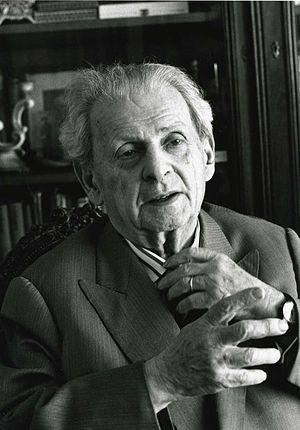
Emmanuel Levinas, né le 12 janvier 1906 à Kaunas et mort le 25 décembre 1995 à Paris, est un philosophe d'origine lituanienne naturalisé français en 1930. Il a reçu dès son enfance une éducation juive traditionnelle, principalement axée sur la Torah. Plus tard, il a été introduit au Talmud par l'énigmatique « Monsieur Chouchani ». La Torah enseignée par Levinas est dérivée de ses leçons.
Monsieur Chouchani est un rabbin, philosophe, talmudiste et maître à penser juif né à la fin du XIXᵉ siècle possiblement à Brest et mort à Montevideo le 26 janvier 1968. Il enseigne dès avant la Seconde Guerre mondiale. Après la guerre de nombreux rabbins, philosophes et écrivains, comme Léon Askénazi, Emmanuel Levinas, Raymond Cicurel ou Élie Wiesel, se réclament de son enseignement. Il est considéré comme une figure majeure de la vie intellectuelle juive du XXᵉ siècle.
Georges-Elia Sarfati, né le 20 octobre 1957 à Tunis, est un philosophe, linguiste, poète et psychanalyste existentiel français, auteur d’une œuvre écrite dans les domaines de l’éthique, de la pensée juive, de la critique sociale et de la théorie du discours, traducteur de Viktor Frankl. Il est le petit neveu du sociologue Gaston Bouthoul.